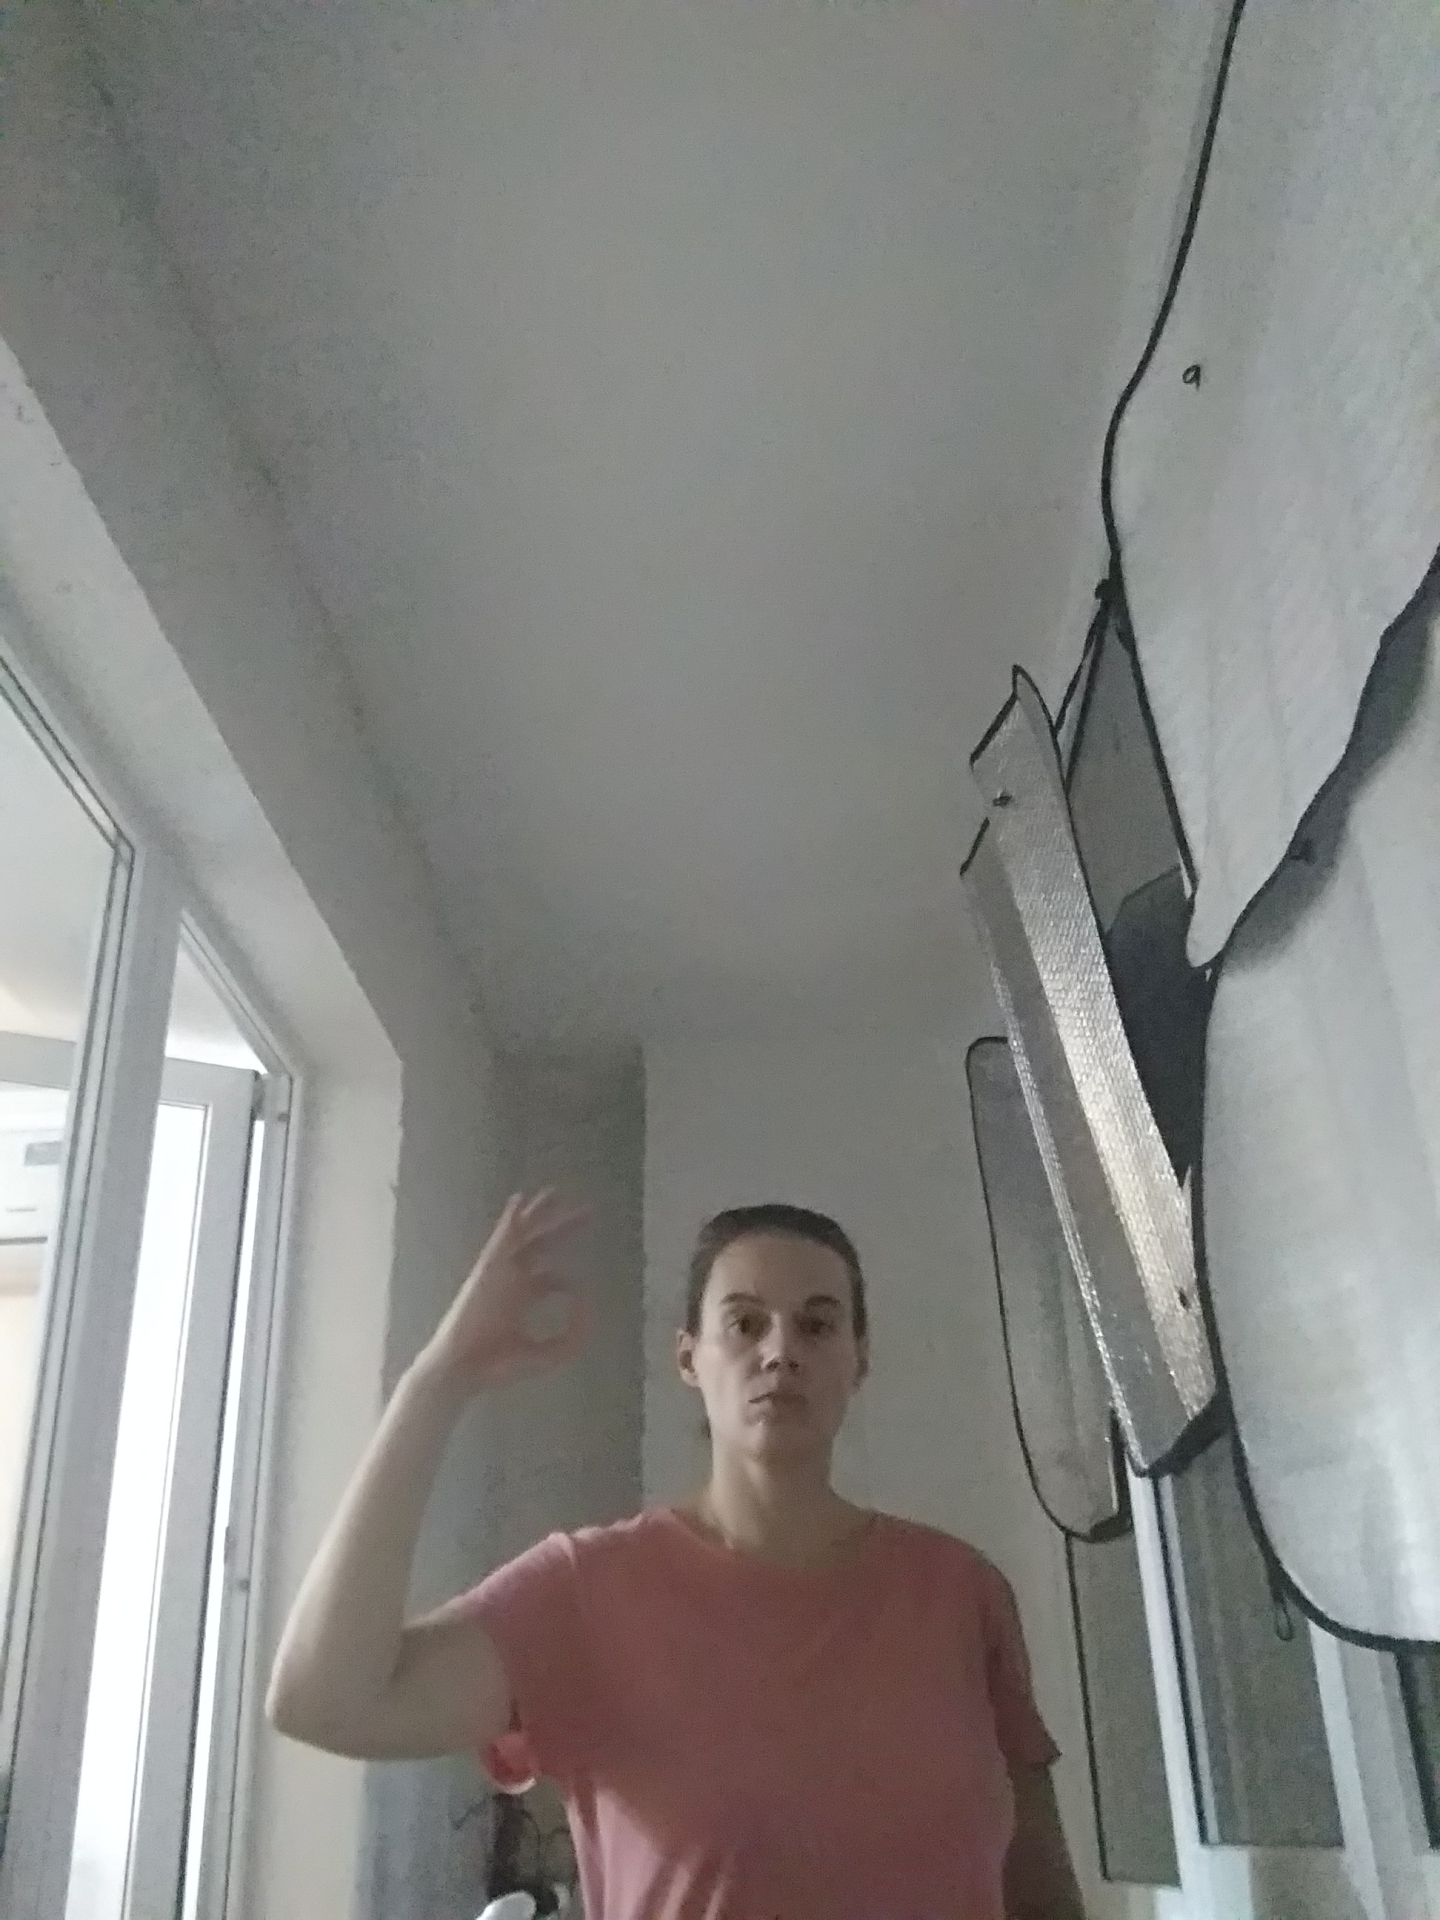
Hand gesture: ok